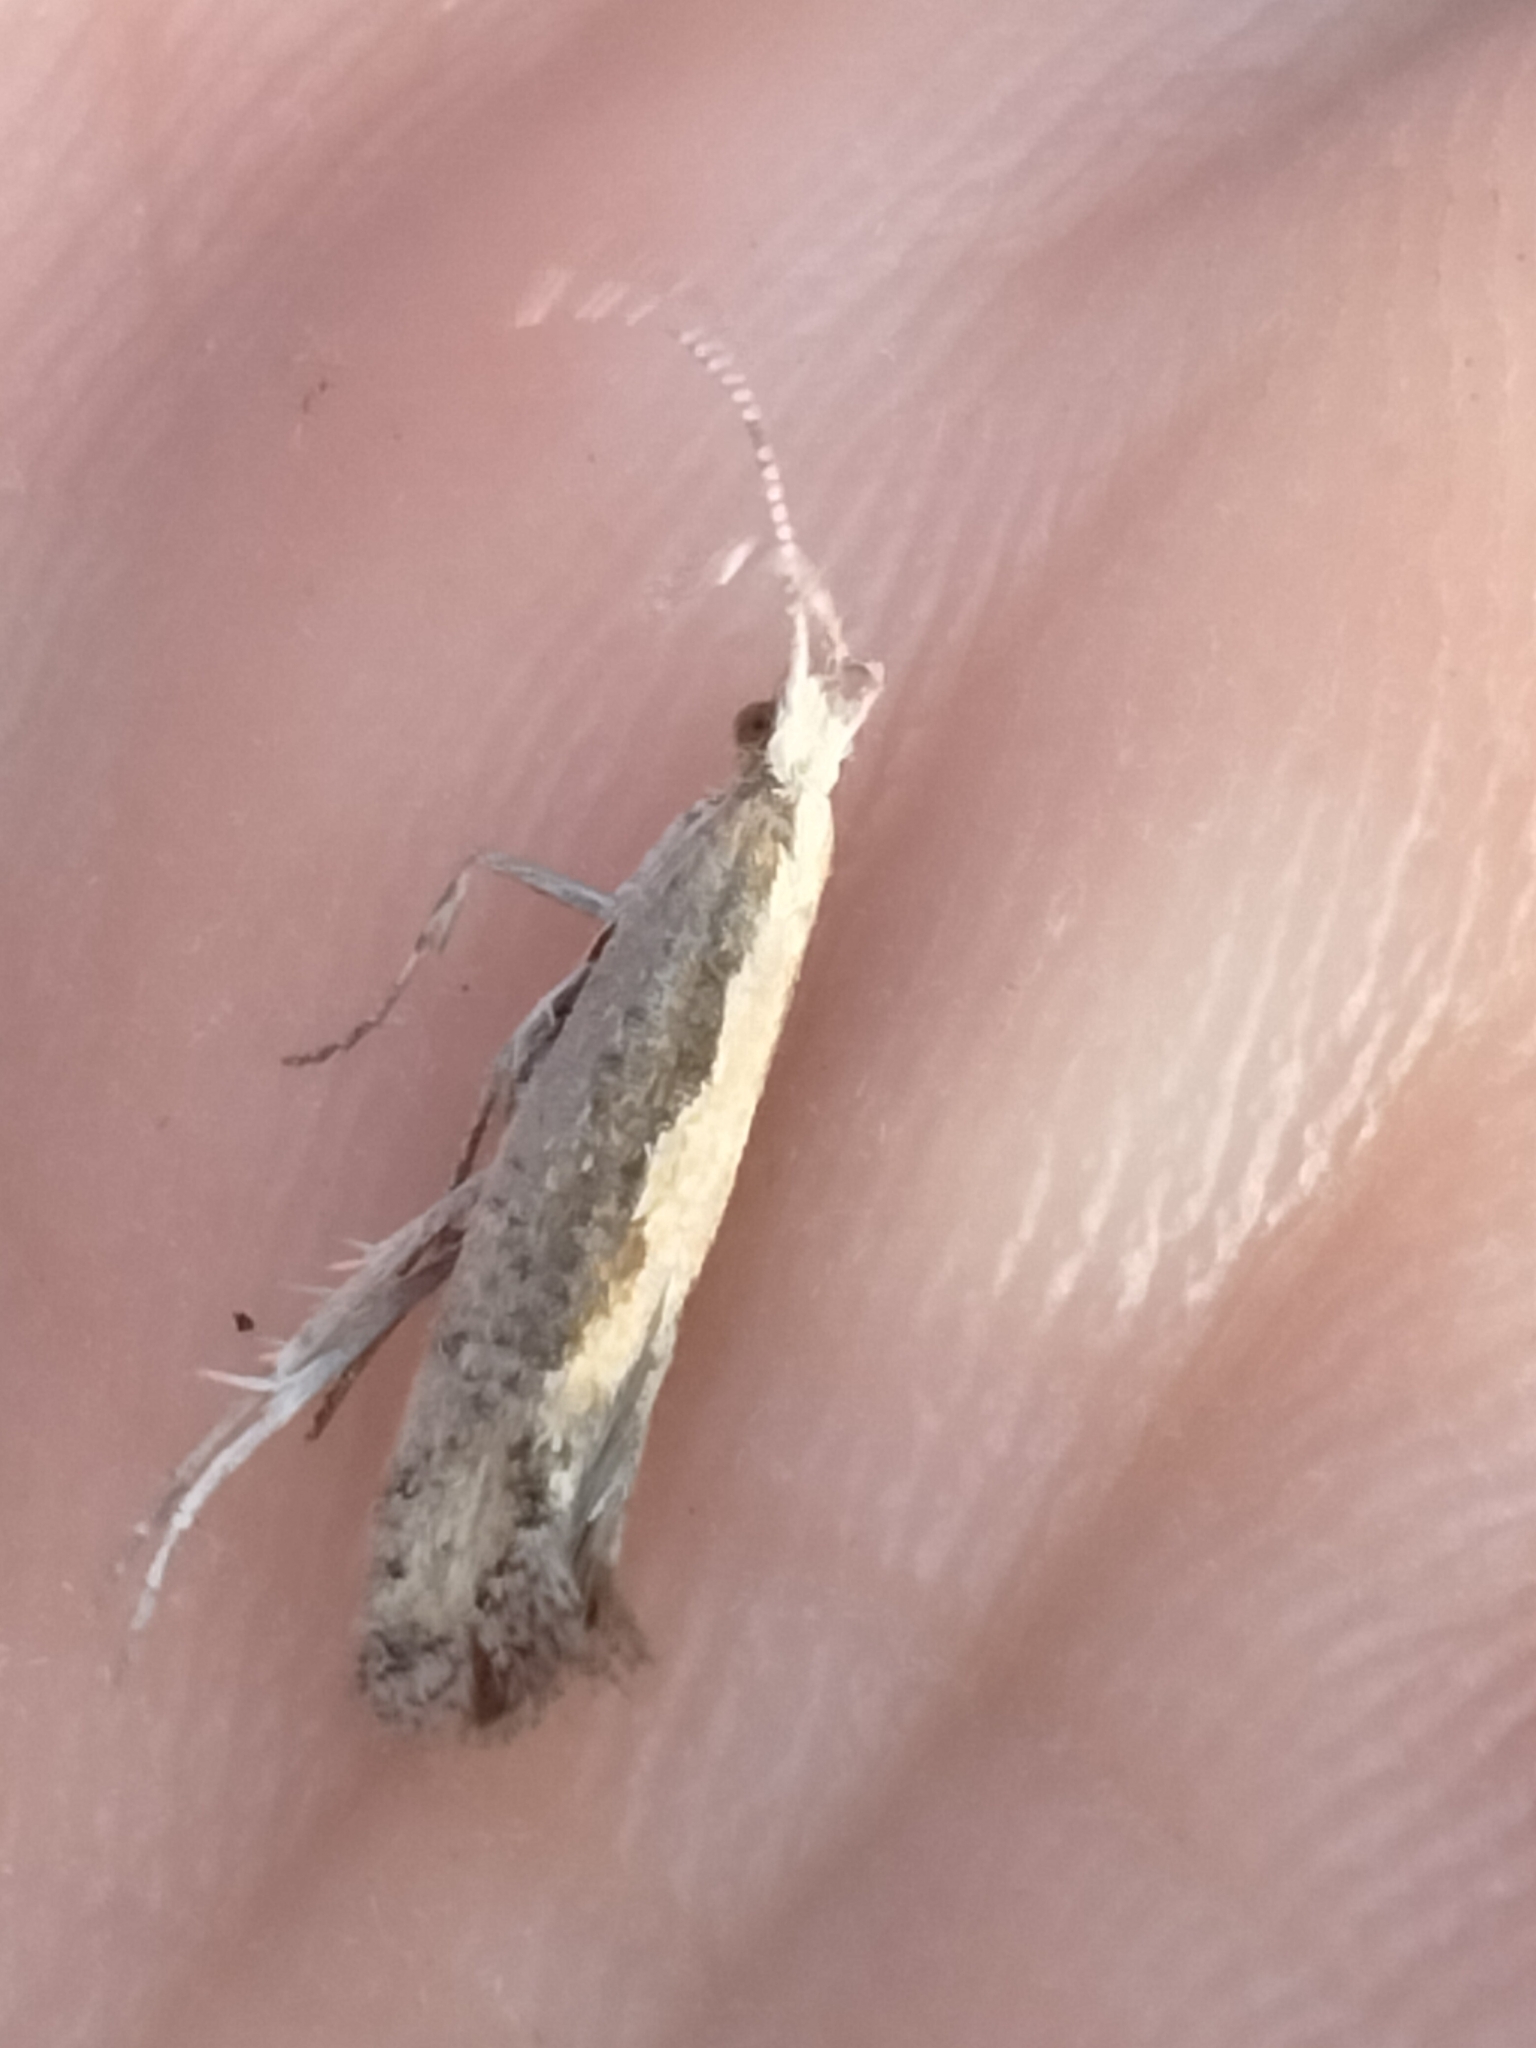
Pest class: diamondback_moth